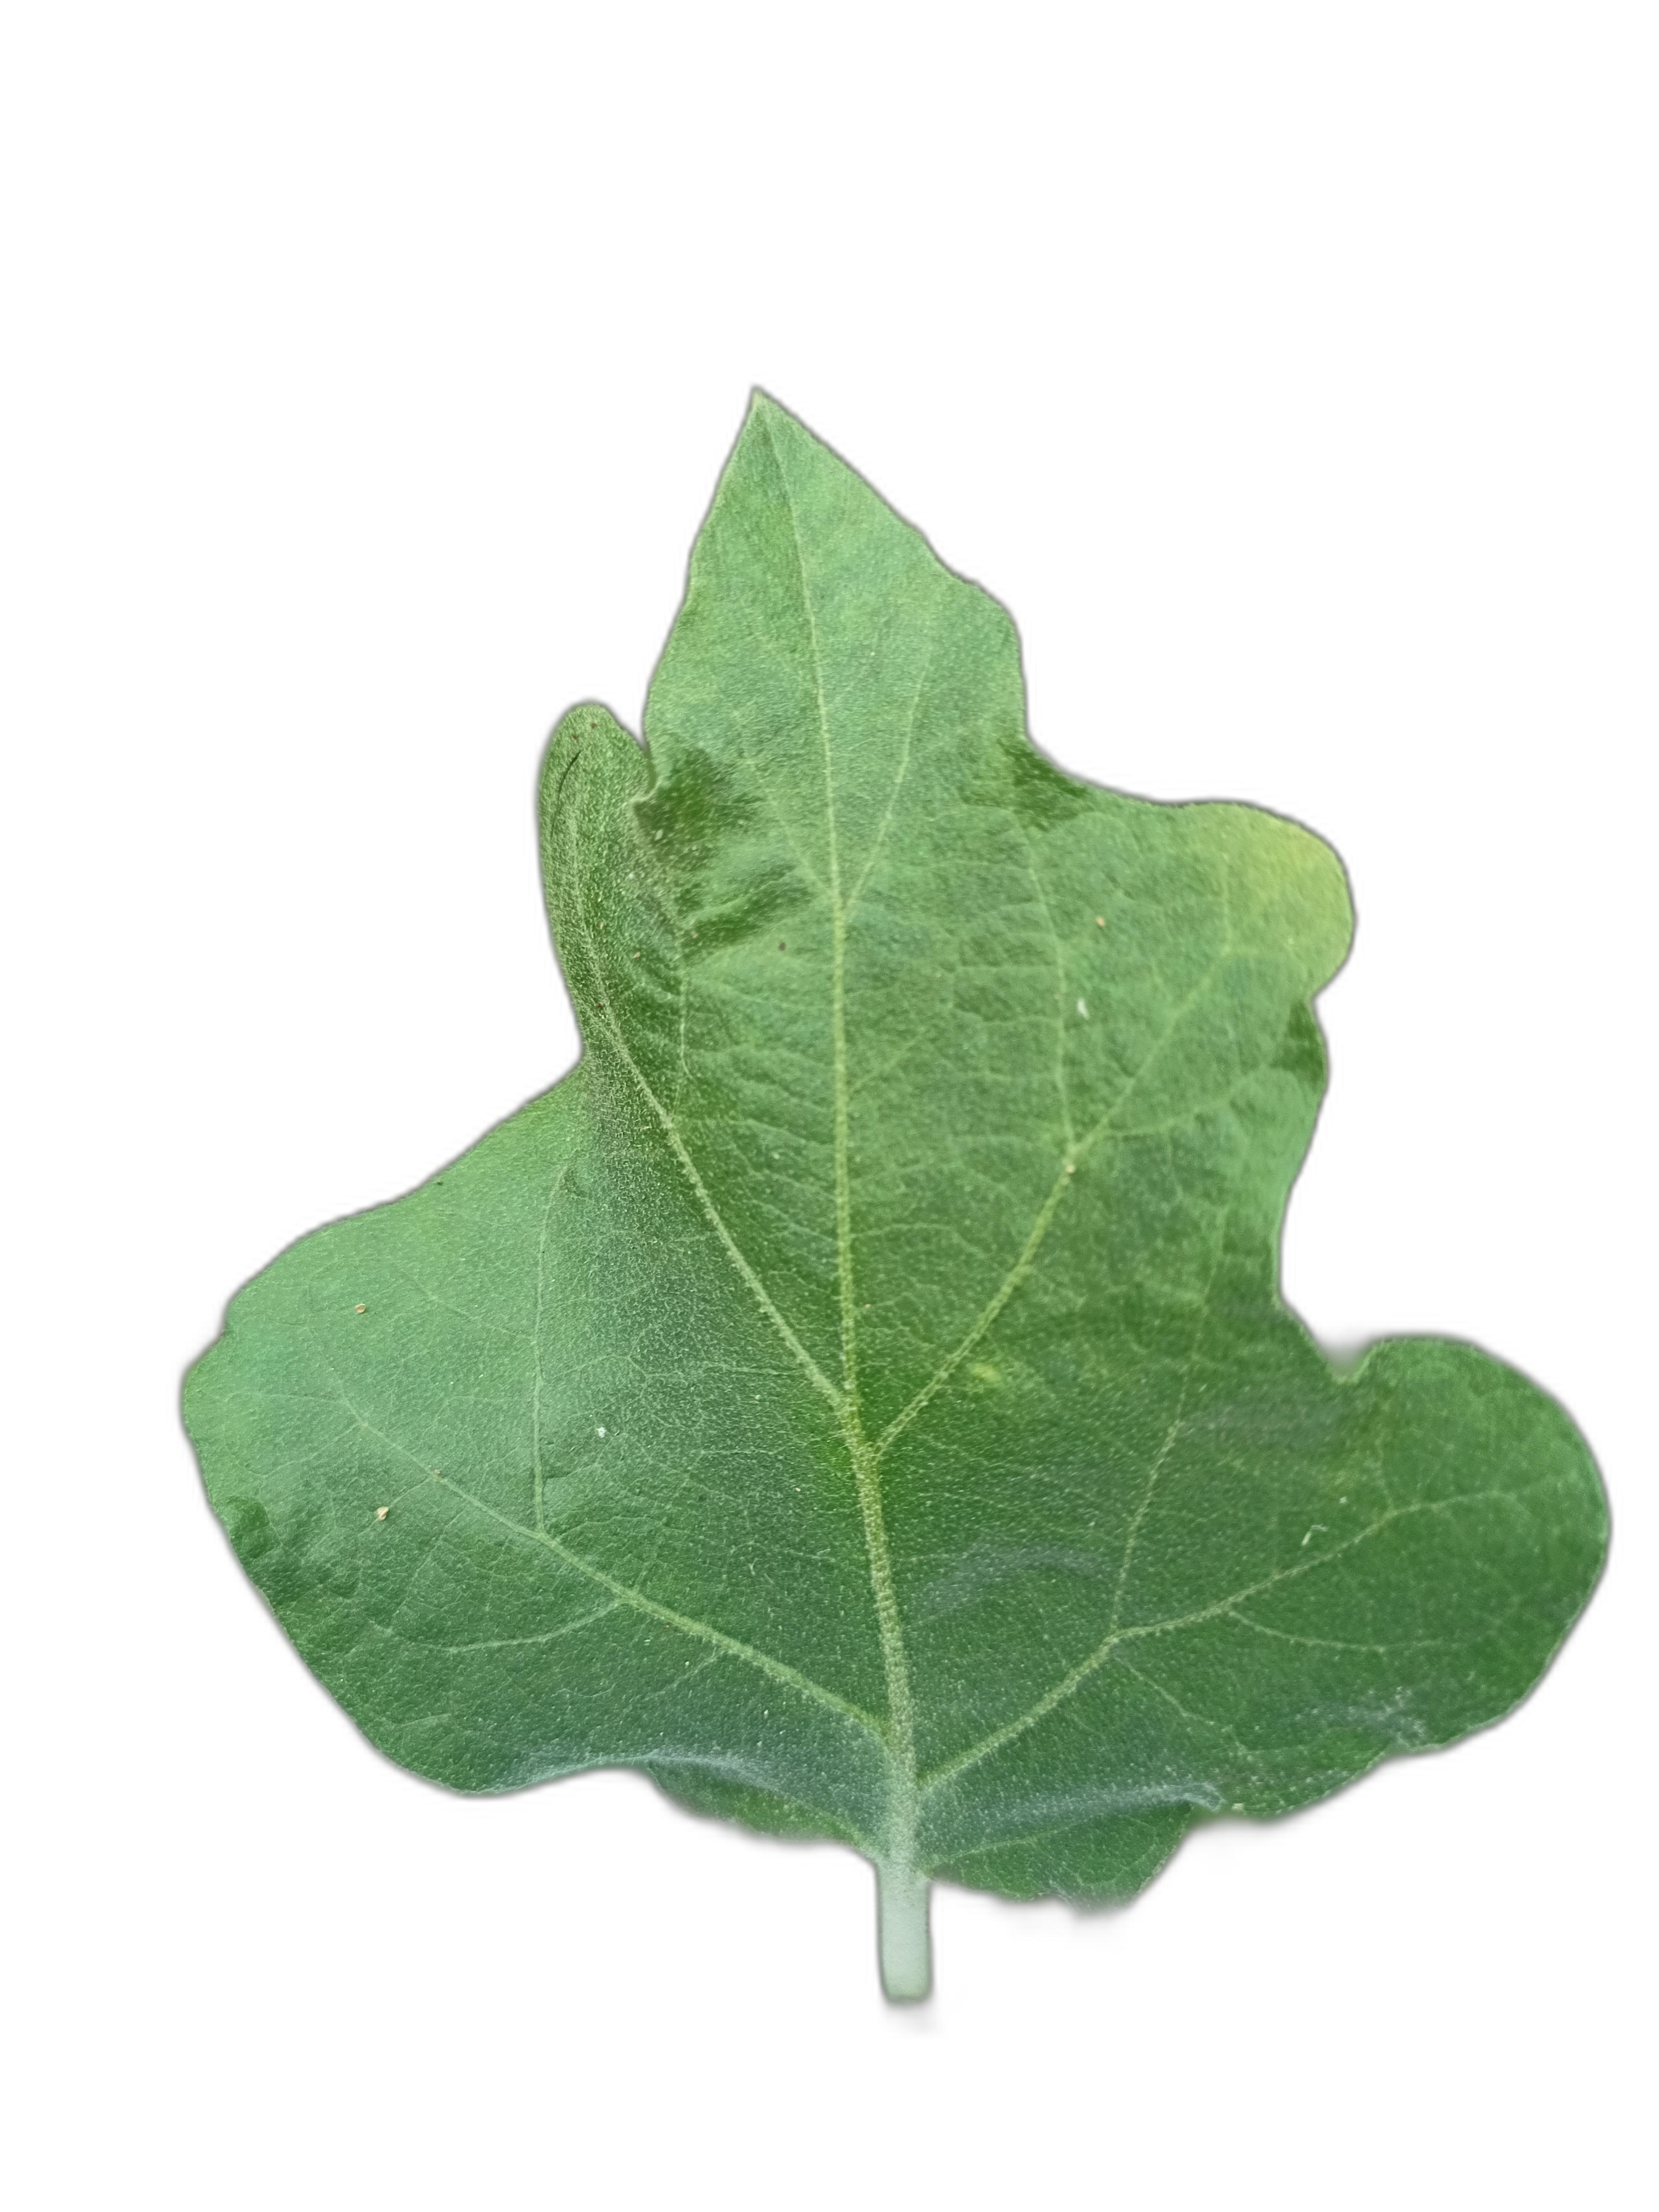
Label: Healthy Leaf